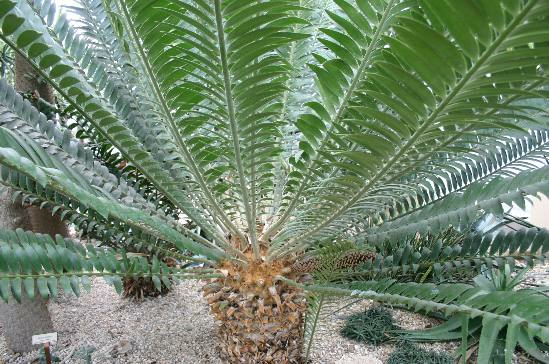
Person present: No